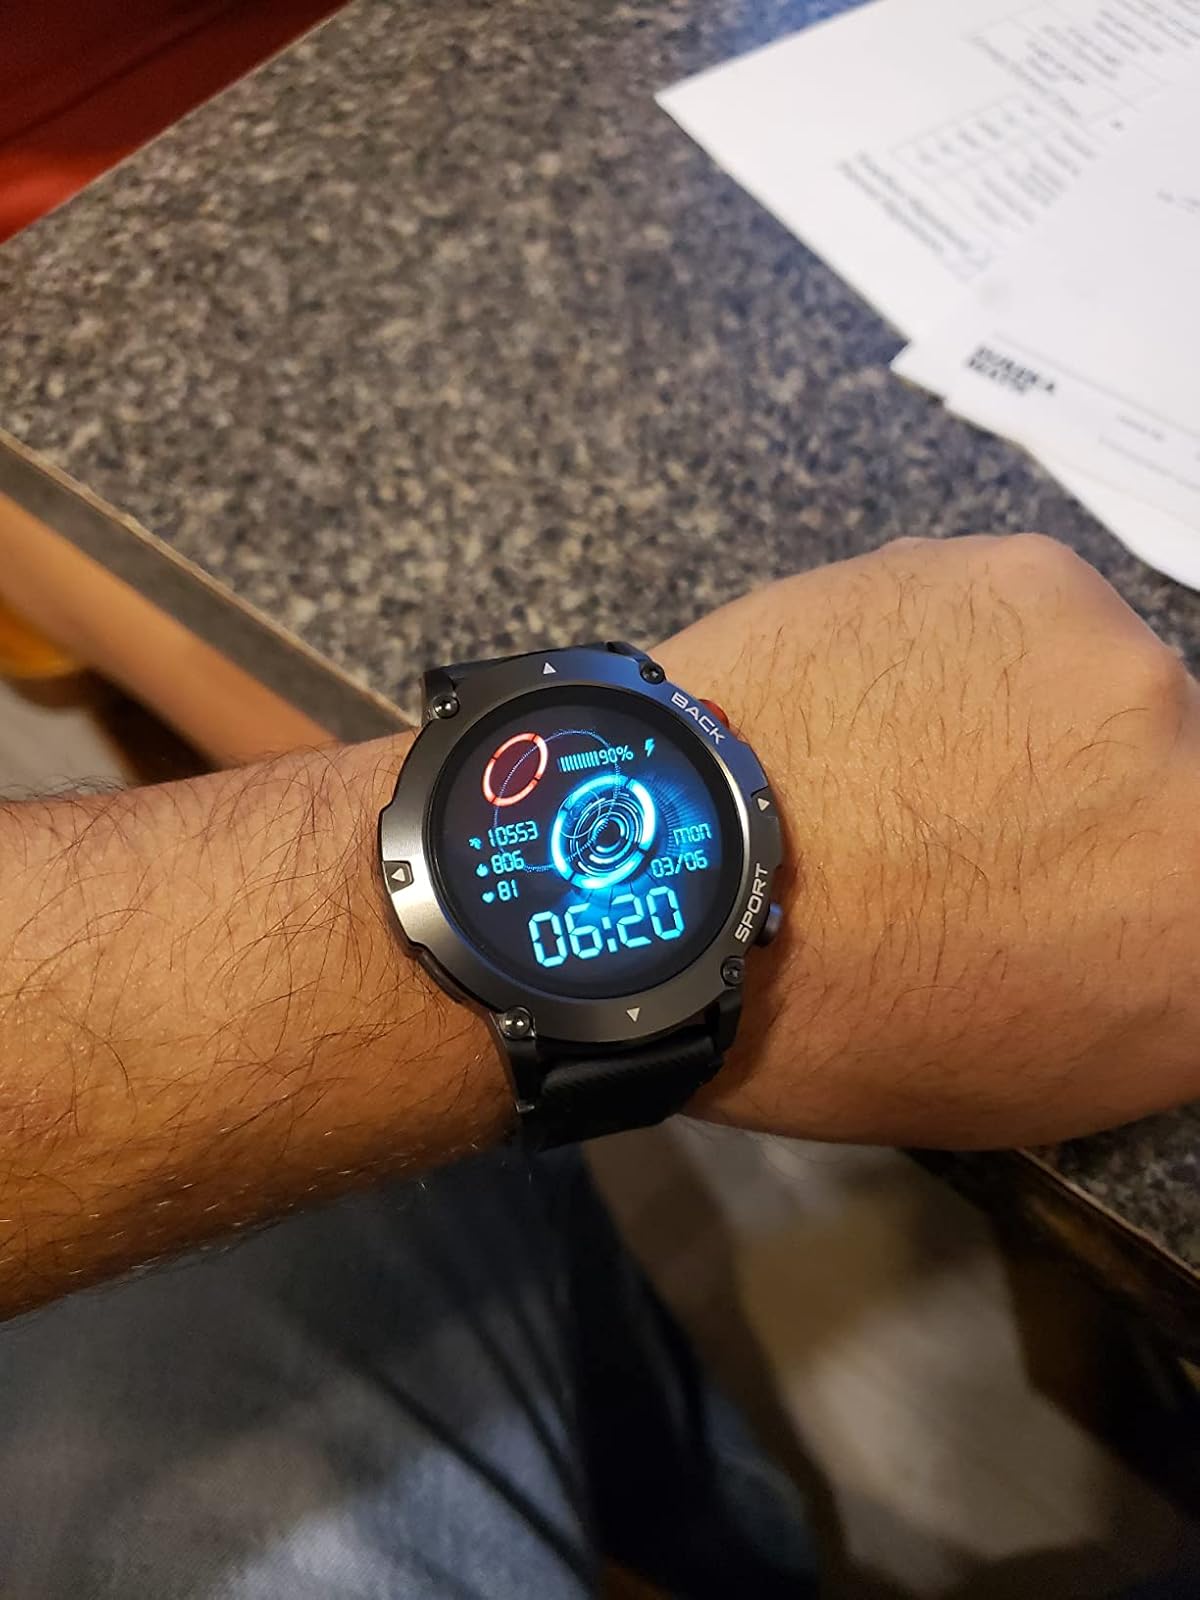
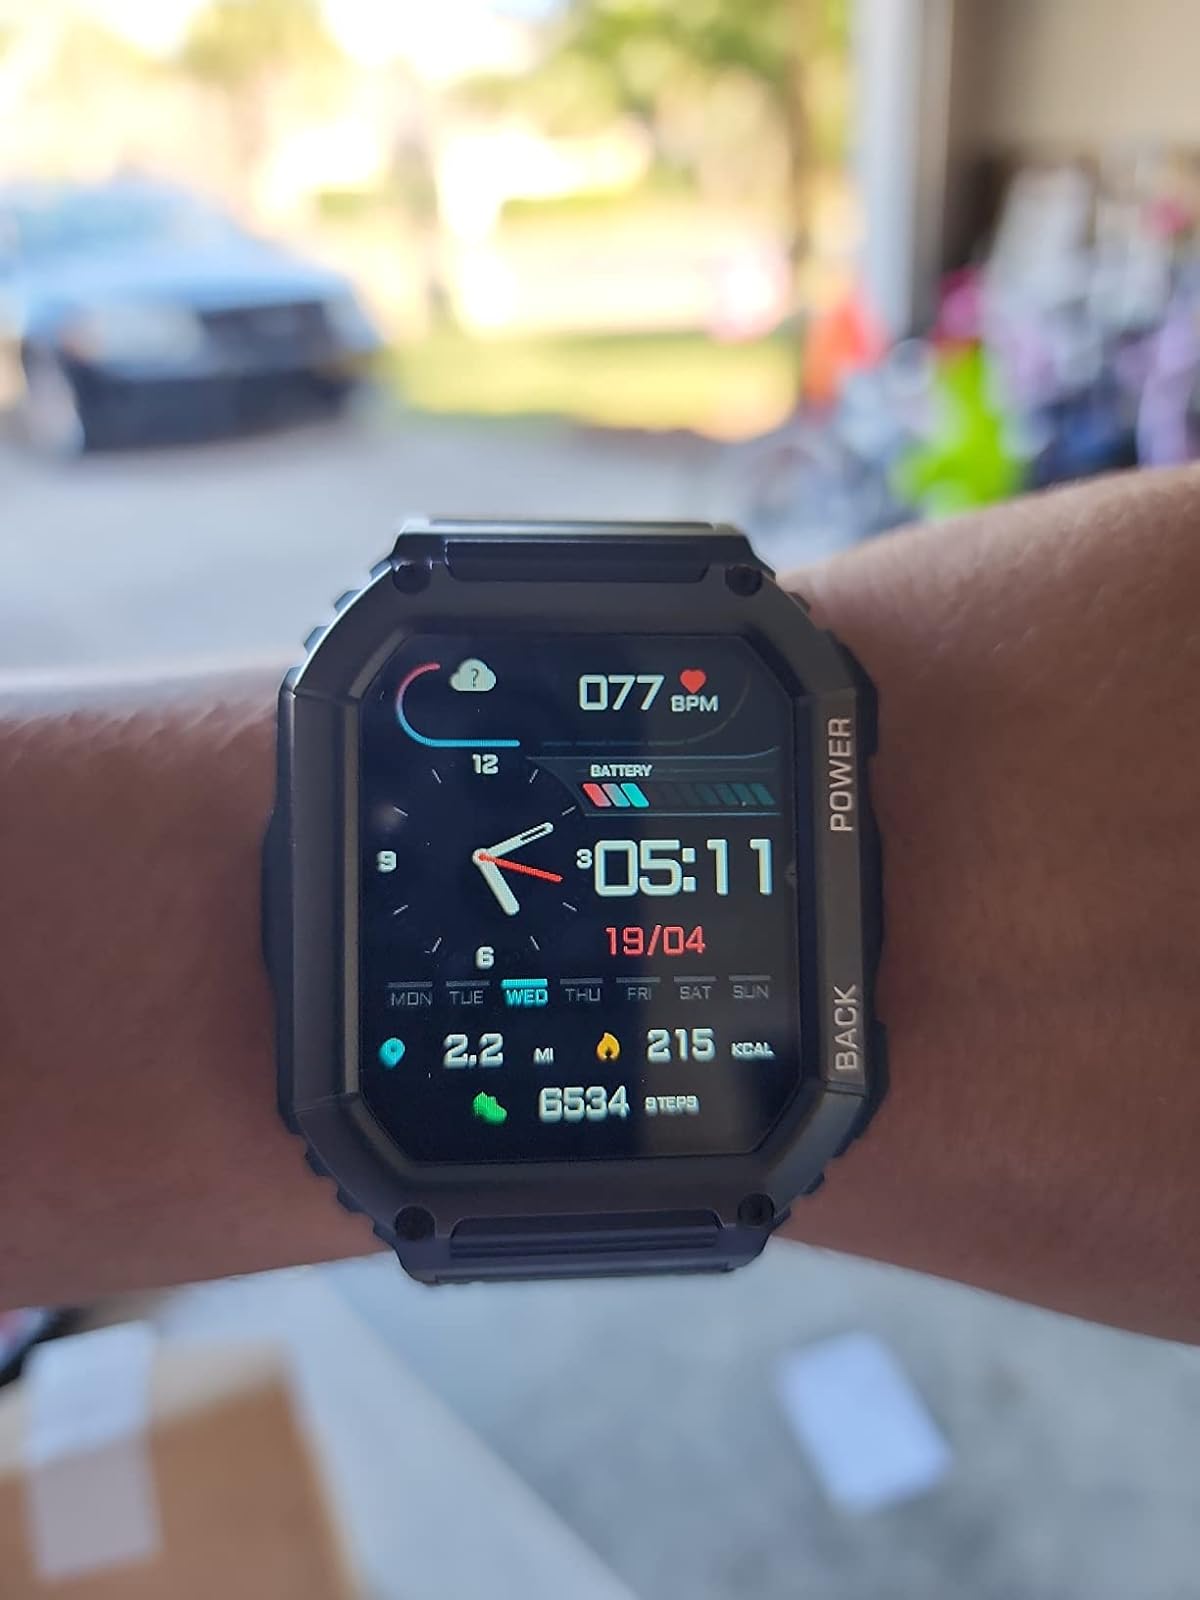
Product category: smartwatch
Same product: no